Chorzów

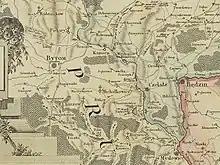
Chorzów as "Charzow" on an 18th-century Polish map

The etymology of the name is not known. Chorzów is believed to be first mentioned as "Zversov" or "Zuersov" in a document of 1136 by Pope Innocent II as a village with peasants, silver miners, and two inns. Another place-name likely indicating Chorzów is Coccham or Coccha, which is mentioned in a document of 1198 by the Patriarch of Jerusalem, who awarded this place to the Equestrian Order of the Holy Sepulchre of Jerusalem. Chorzów is then mentioned as "Chareu" or "Charev" in 1257 and then "Charzow" in 1292. The last name may originate from the personal name "Charz", short for "Zachary" and may mean "Zachary's place". The "a" in the early names may have been later modified to the current pronunciation with "o" perhaps due to similarity to the common adjective "chory"="ill" and a presence of a hospital (which was moved in 1299 to Rozbark at the gates of Bytom). Today, the place of the old village is a subdivision called "Chorzów III" or "Chorzów Stary" ("Old Chorzów").